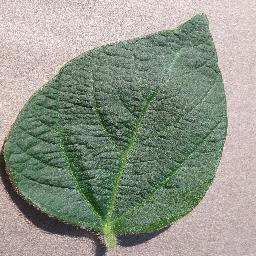
Label: Soybean___healthy